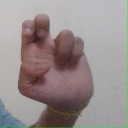
अक्षर: अ